Paul de Longpré

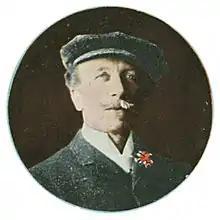
Postcard inset circa 1909

Paul de Longpré (1855–1911), was a French painter of flowers, who worked mainly in the United States.